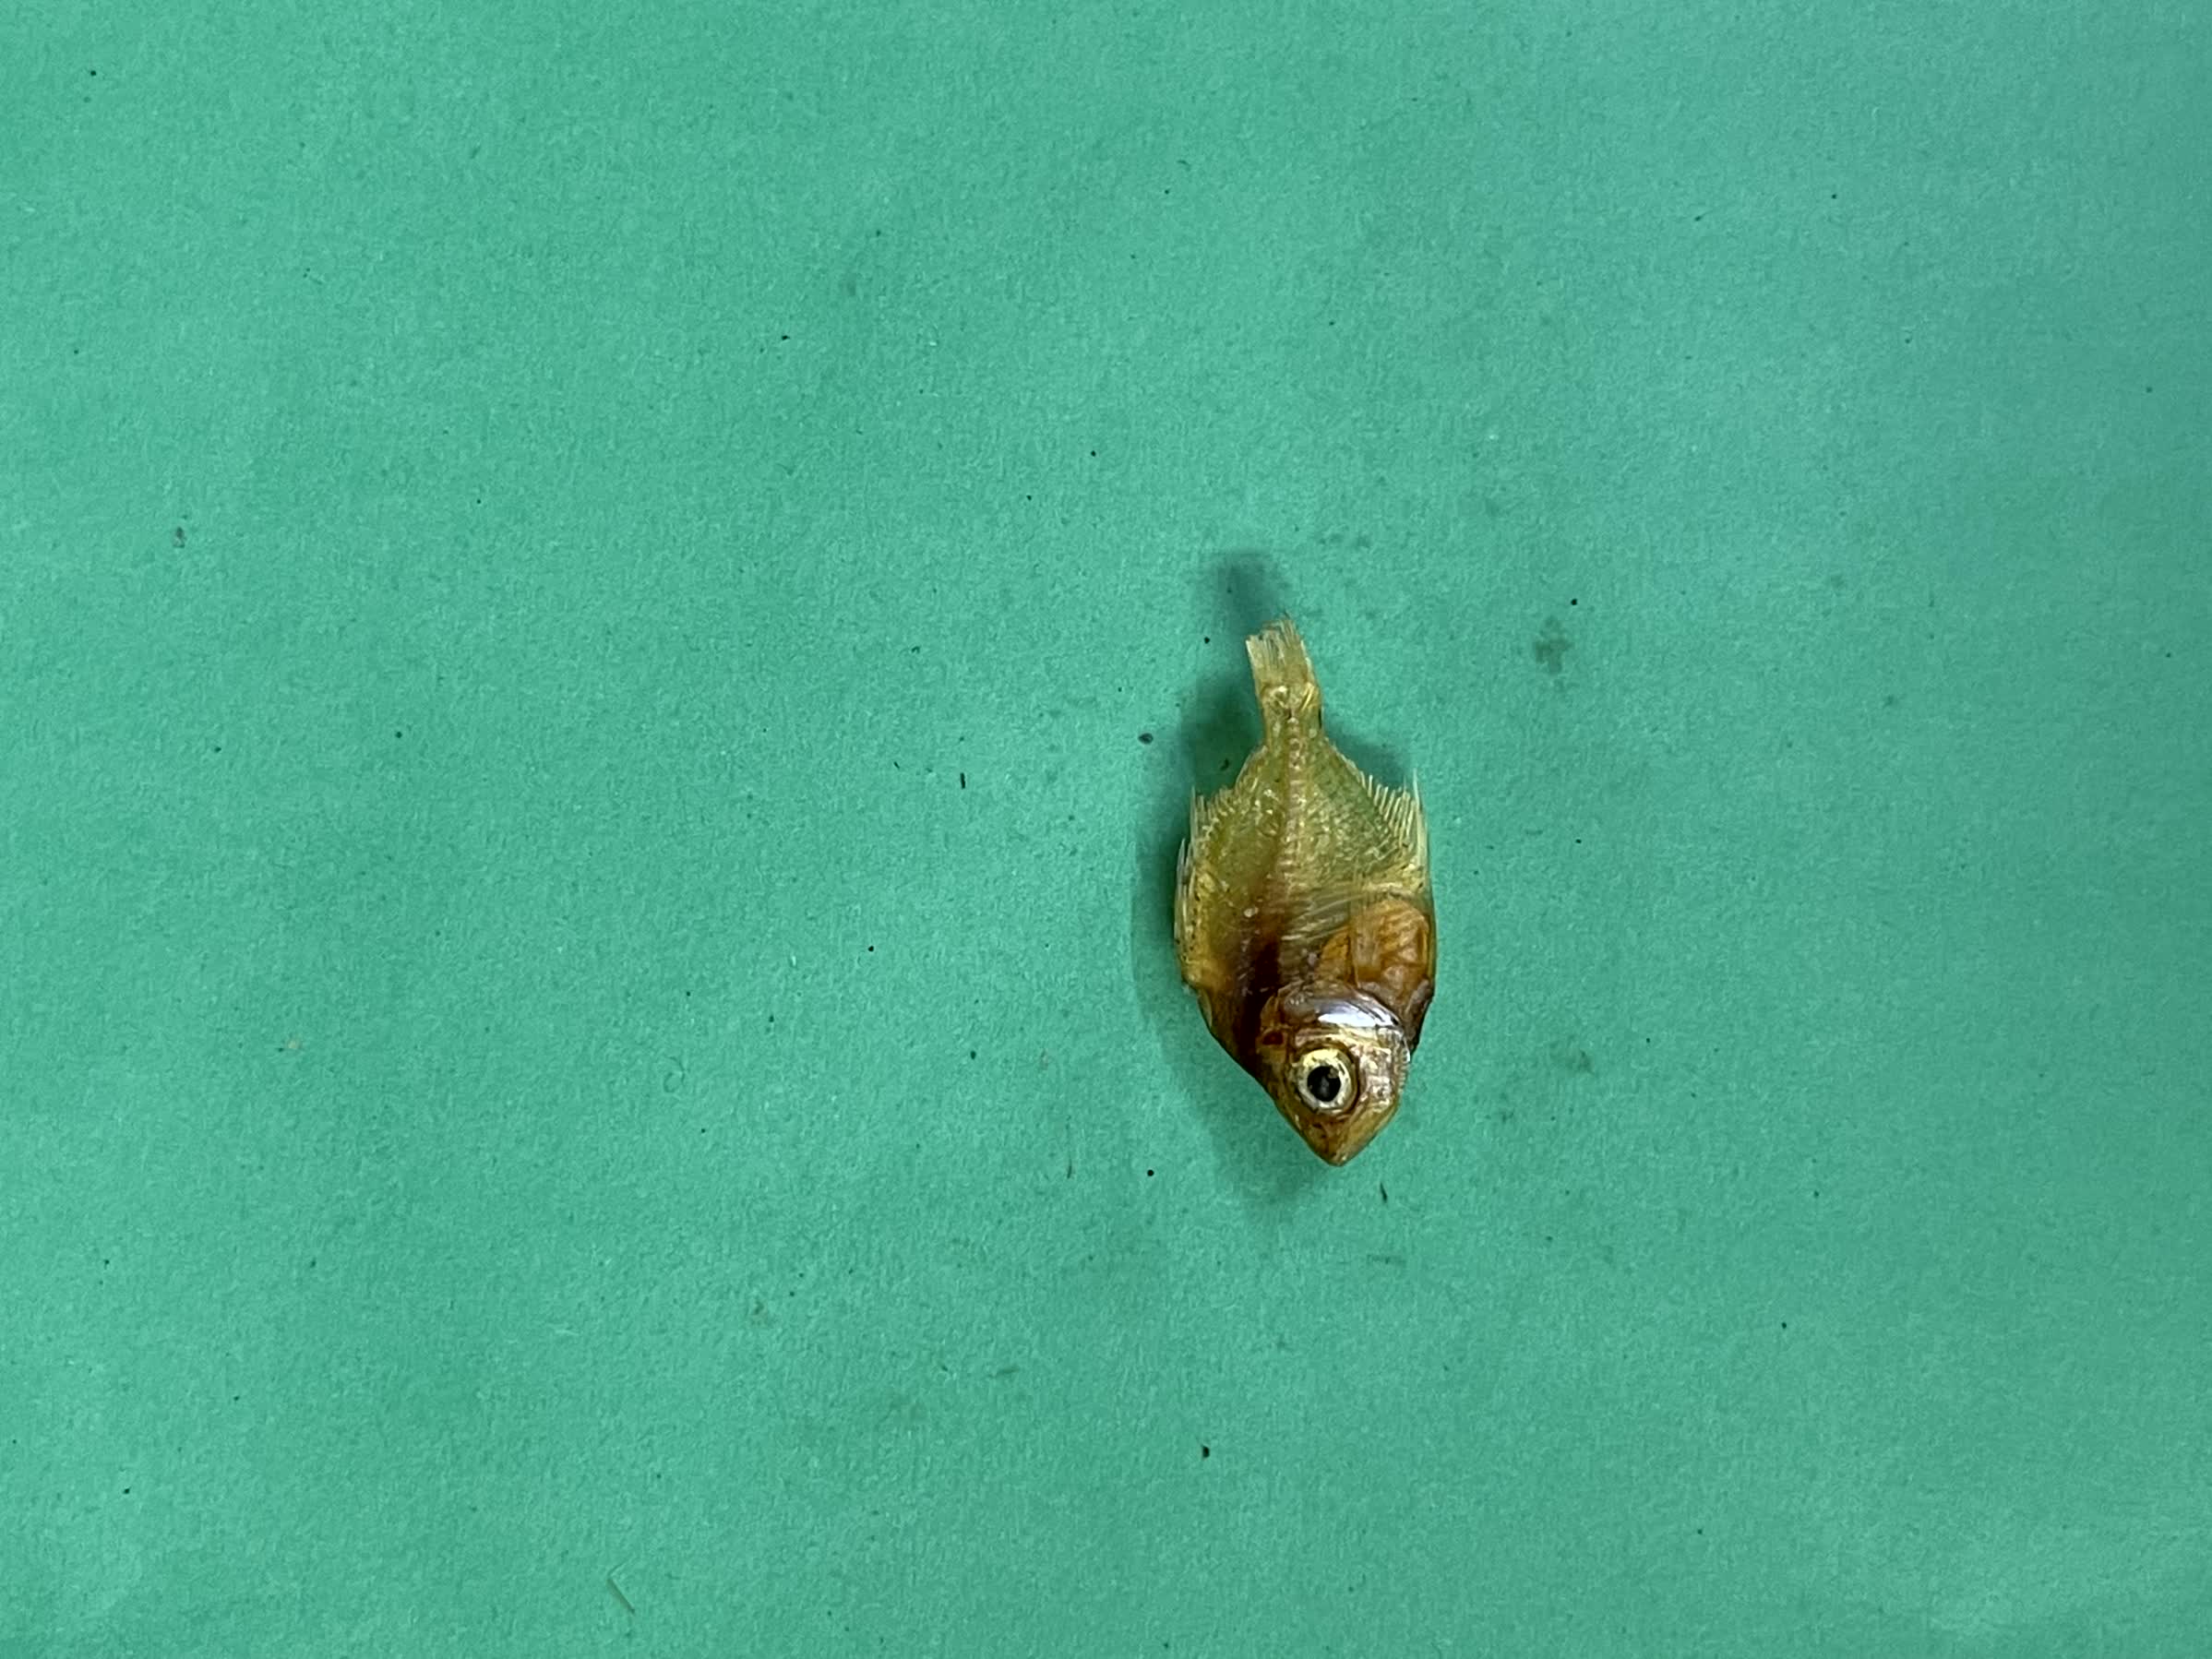
Species: Chanda